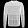
Label: Pullover